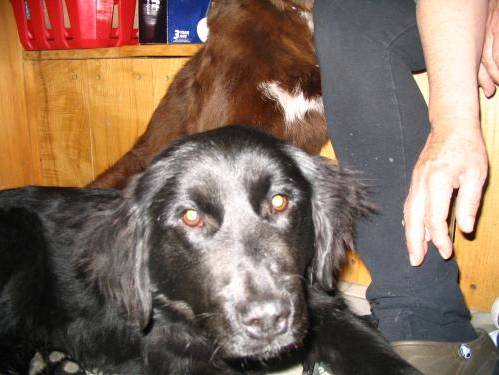
Label: dog